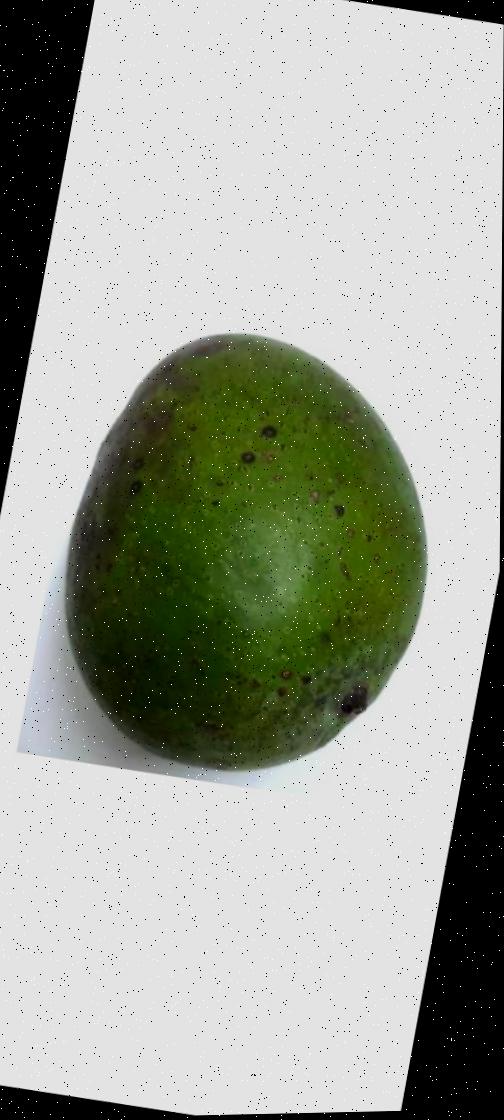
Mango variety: Ashshina Zhinuk